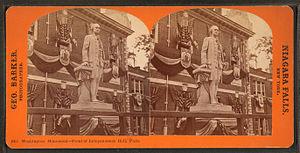
Joseph Alexis Bailly né le 21 janvier 1826 à Bruxelles et mort le 15 juin 1883 à Philadelphie est un sculpteur américain d'origine française.